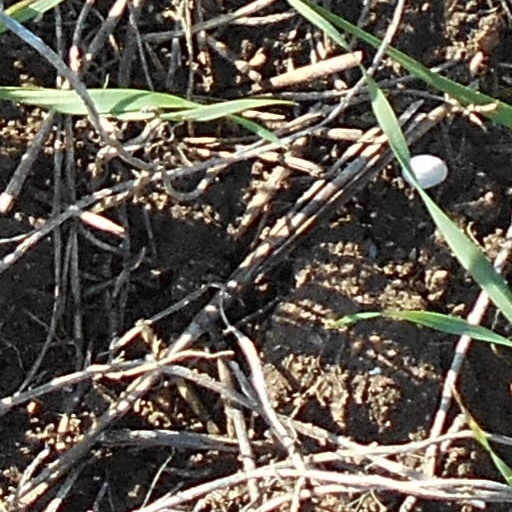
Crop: wheat